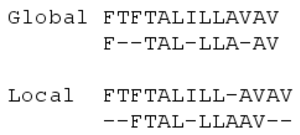
En bio-informatique, l'alignement de séquences est une manière de représenter deux ou plusieurs séquences de macromolécules biologiques les unes sous les autres, de manière à en faire ressortir les régions homologues ou similaires. L'objectif de l'alignement est de disposer les composants pour identifier les zones de concordance. Ces alignements sont réalisés par des programmes informatiques dont l'objectif est de maximiser le nombre de coïncidences entre nucléotides ou acides aminés dans les différentes séquences. Ceci nécessite en général l'introduction de « trous » à certaines positions dans les séquences, de manière à aligner les caractères communs sur des colonnes successives. Ces trous correspondent à des insertions ou des délétions de nucléotides ou d'acides aminés dans les séquences biologiques. Le résultat final est traditionnellement représenté comme des lignes d'une matrice.